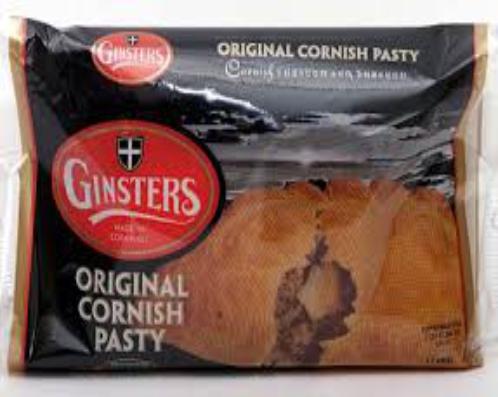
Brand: Ginsters
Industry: Food